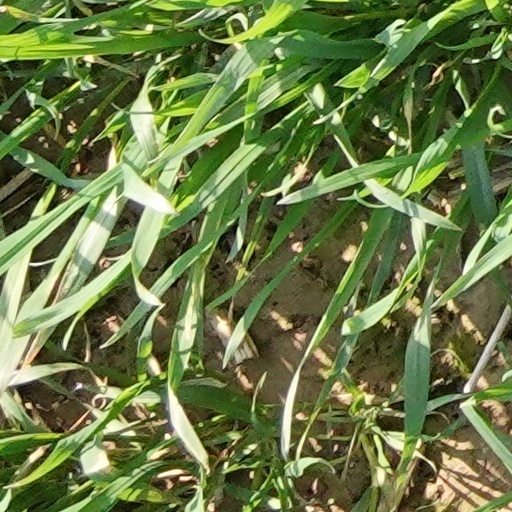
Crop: wheat